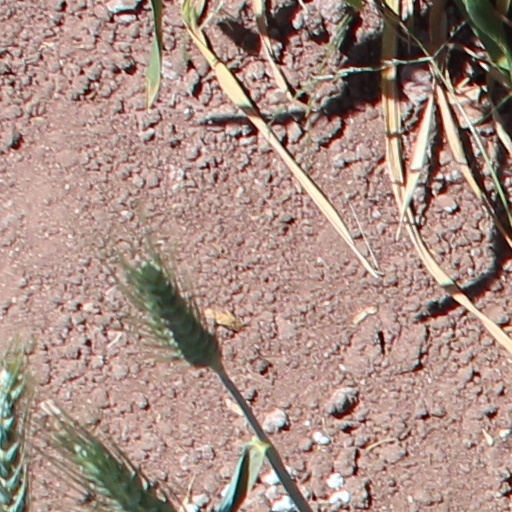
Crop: wheat